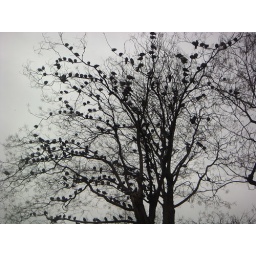
ND birds in tree